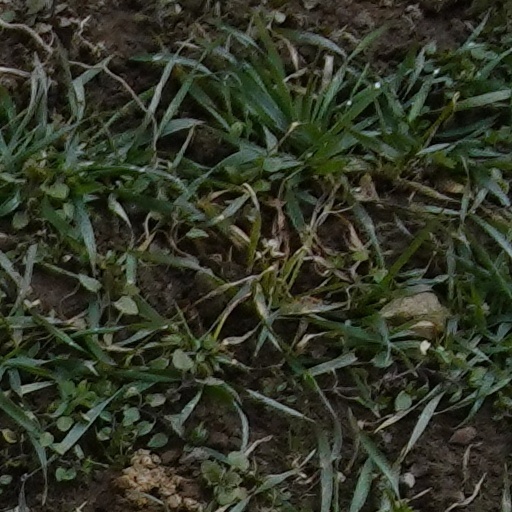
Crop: wheat